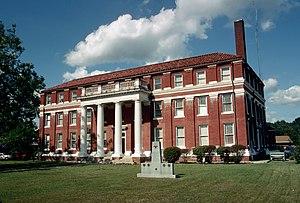
La ville de Monticello est le siège du comté de Lawrence, situé dans l'État du Mississippi, aux États-Unis.